Describe the emotion expressed in this image:  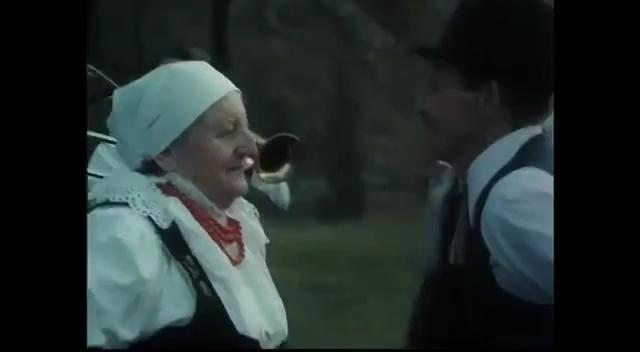
This person displays Fear, valence and arousal with high intensity.